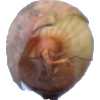
Label: onion